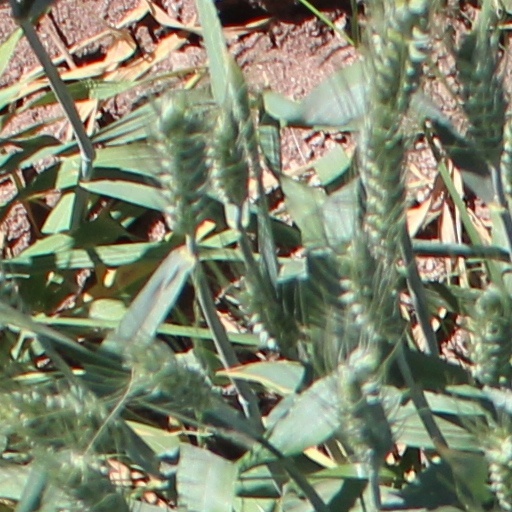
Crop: wheat